Therme Bad Wörishofen

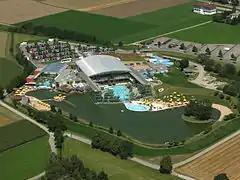
Aerial view

Therme Bad Wörishofen is a spa complex in Bad Wörishofen, Germany (near Munich). It is called Therme despite not having a Roman Bath. The complex is divided into two parts: the Thermenparadies (in English the "Thermae Paradise") and the SaunaOase (in English the "Sauna Oasis"). The Thermenparadies houses the main swimming pools, including jacuzzis and showers. In the SaunaOase there are saunas, showers, swimming pools and a solarium.